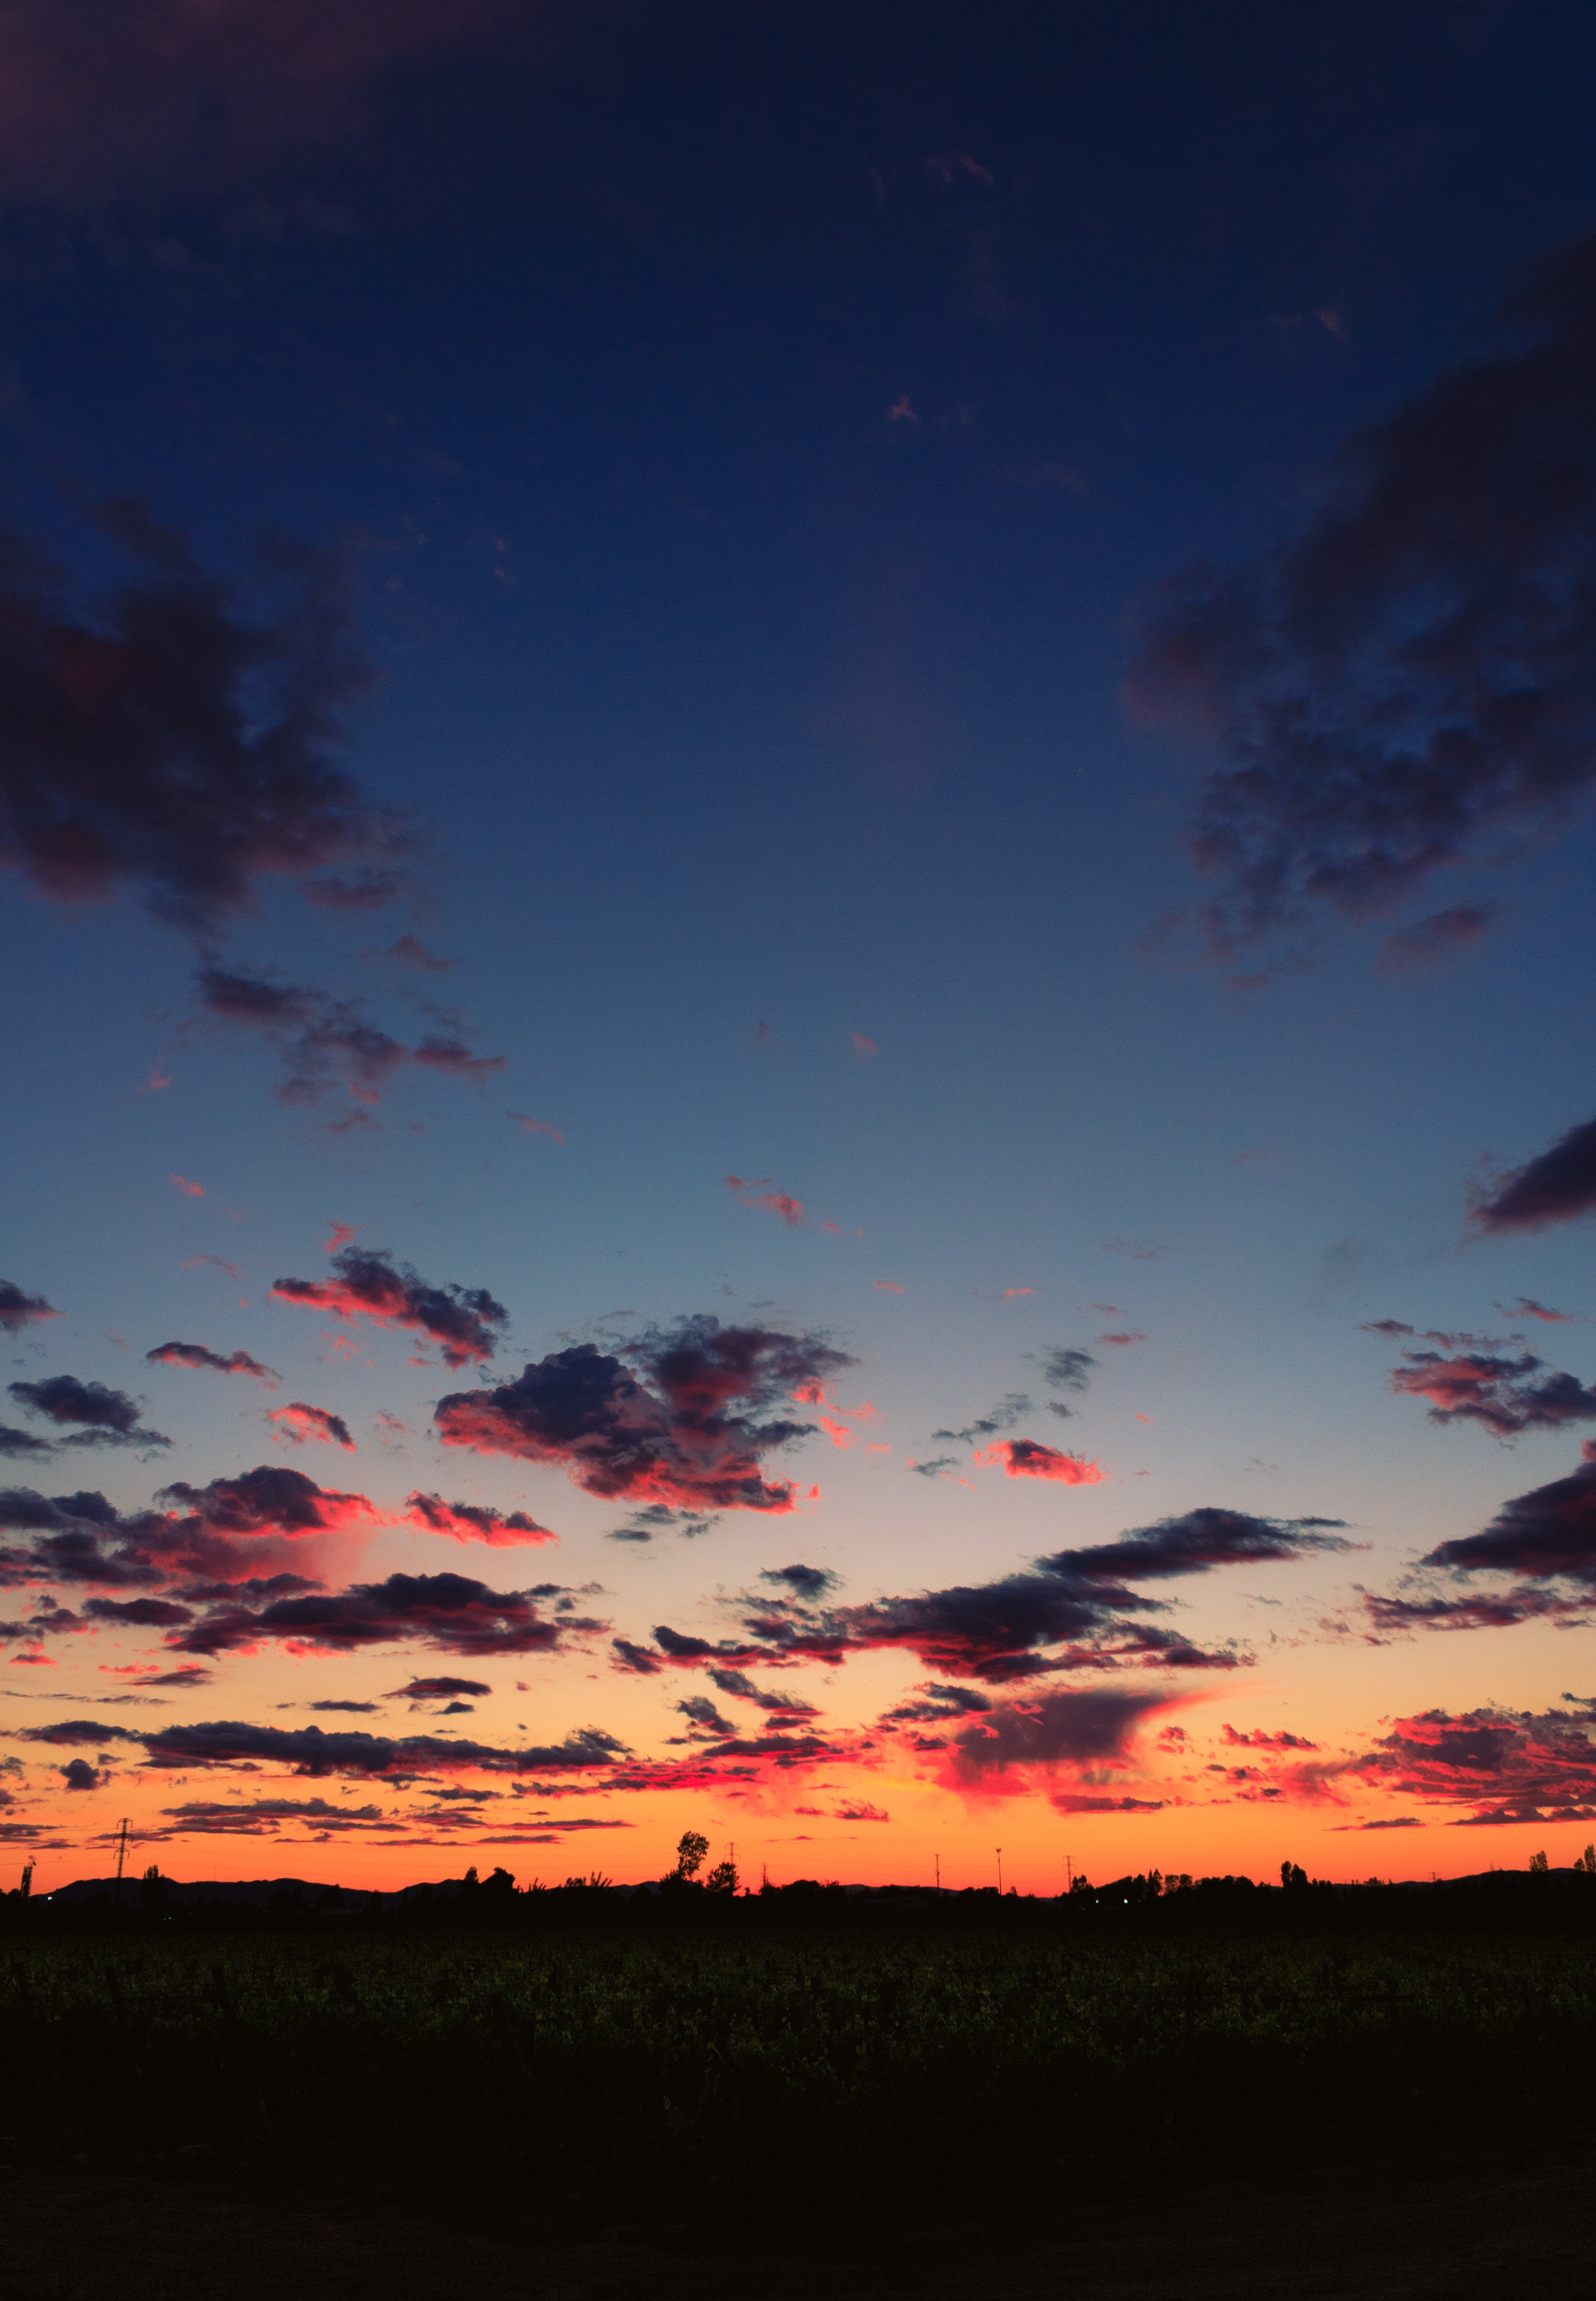
sea, horizon, cloud, sky, sunrise, sunset, morning, dawn, atmosphere, dusk, evening, reflection, afterglow, meteorological phenomenon, red sky at morning